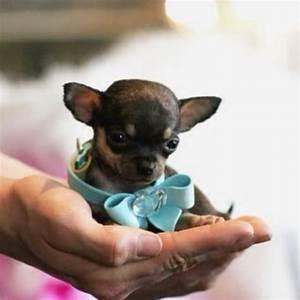
dog